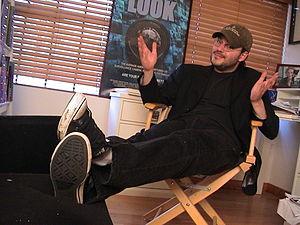
Adam Rifkin, né à Chicago le 31 décembre 1966, est un scénariste, acteur, réalisateur et producteur américain.